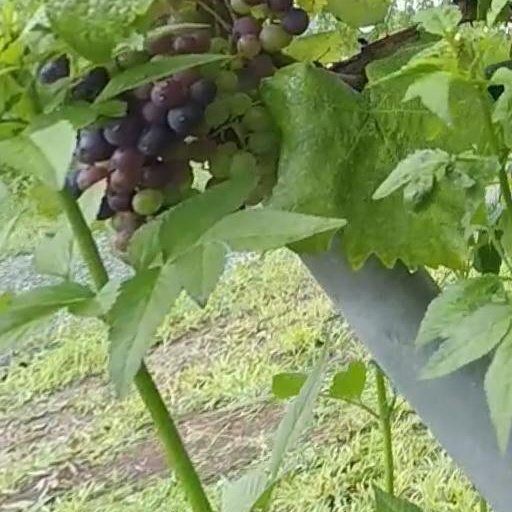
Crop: grape